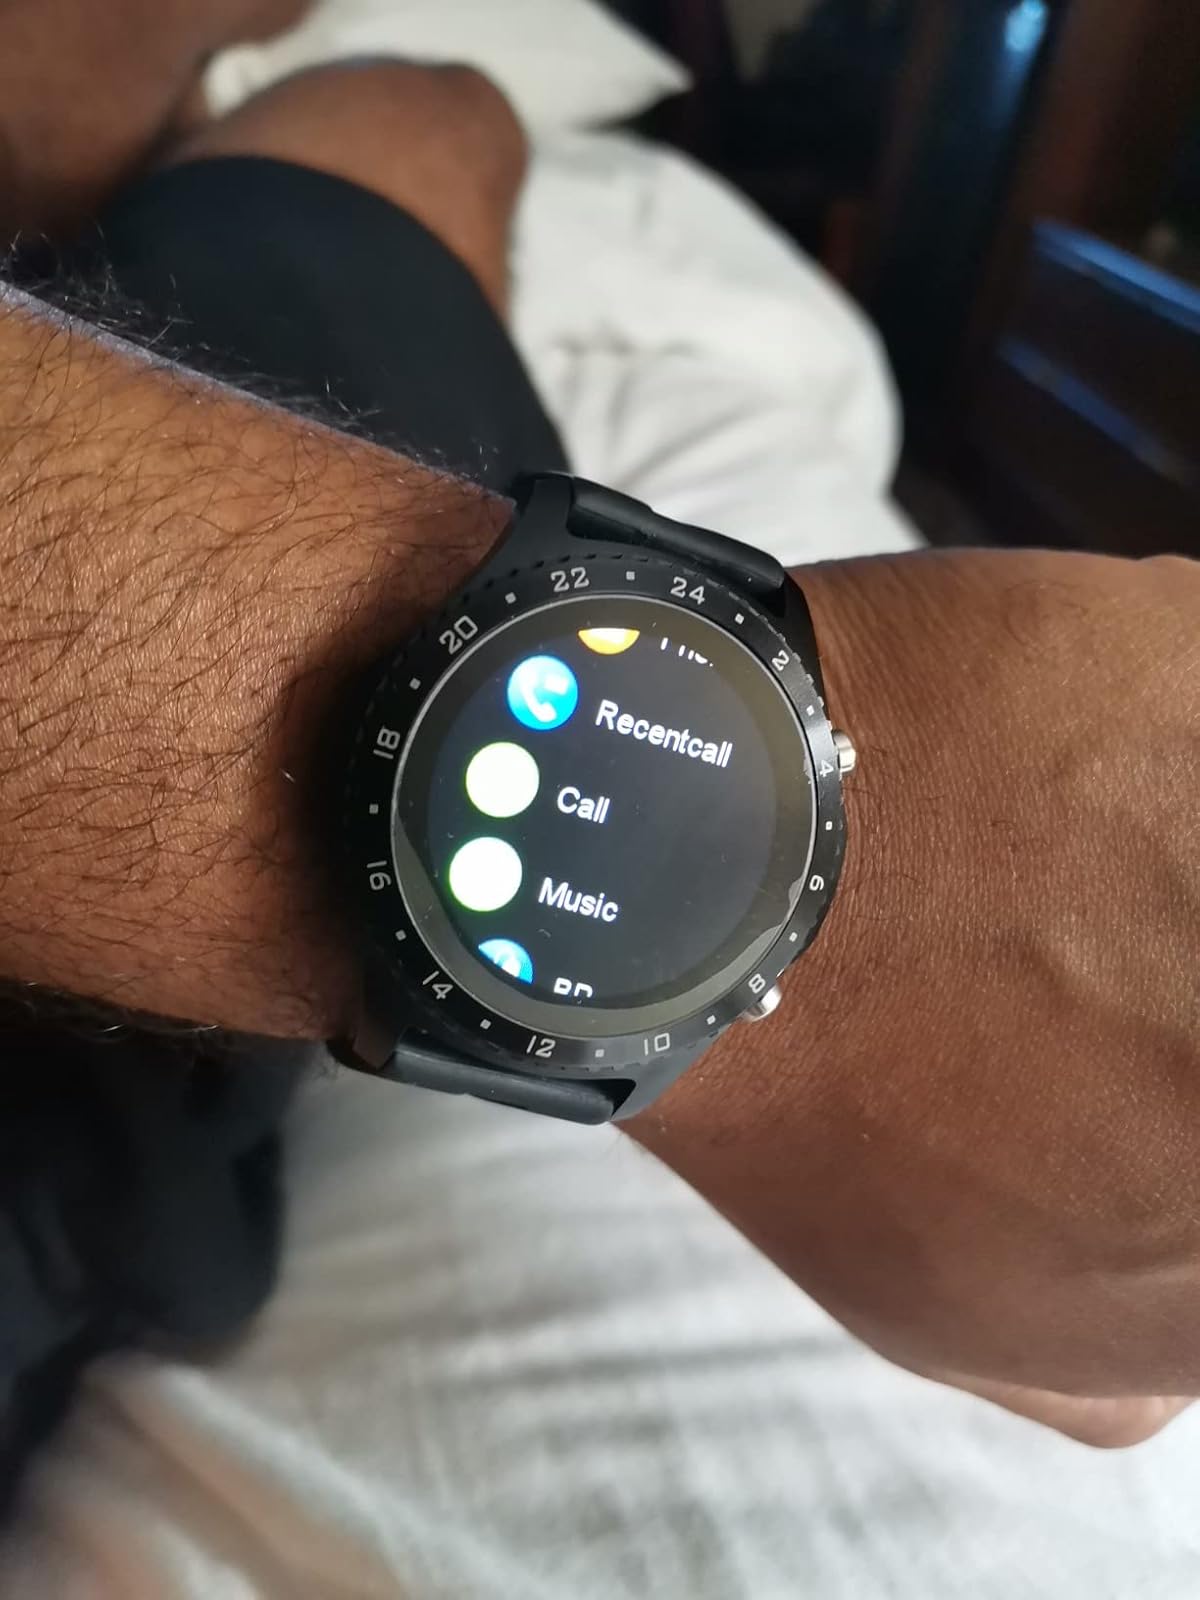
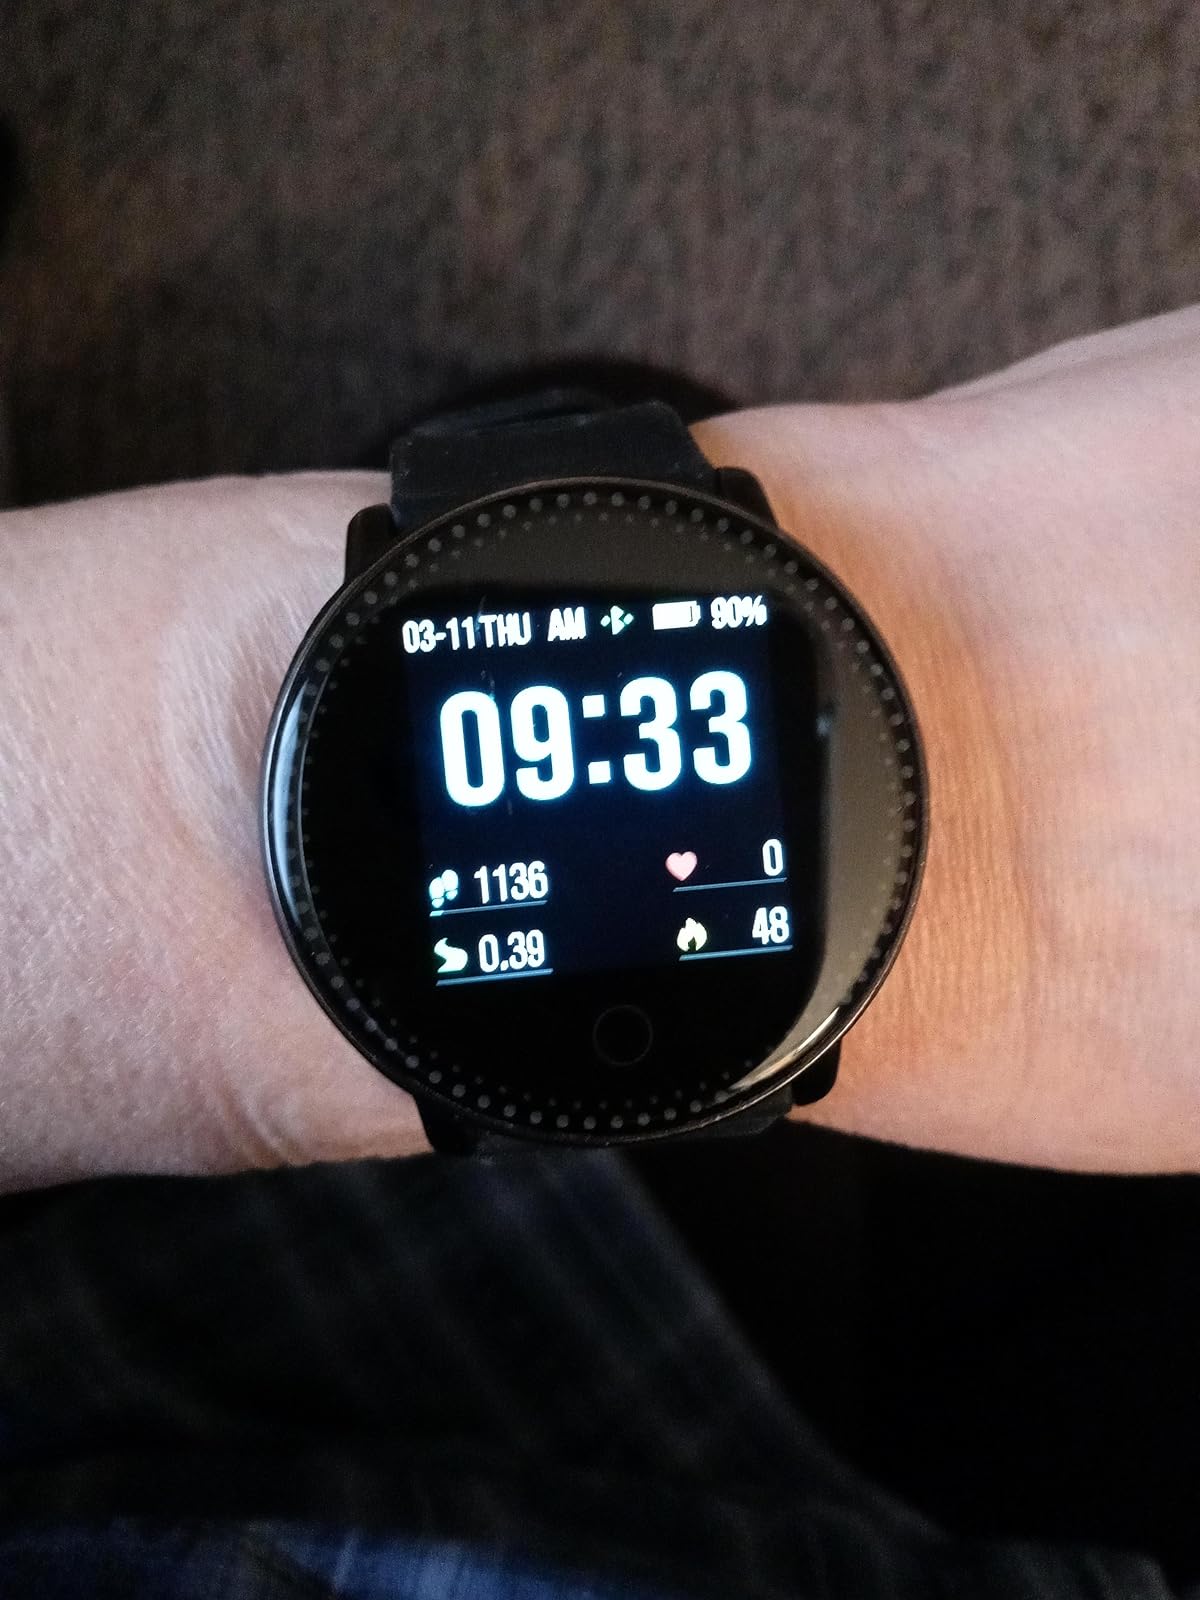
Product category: smartwatch
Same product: no